Lars-Göran Arwidson

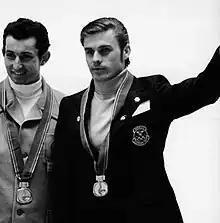
Arwidson (right) at the 1972 Olympics

Lars-Göran Arwidson (born 4 April 1946) is a Swedish biathlete who competed at the 1968, 1972 and 1976 Winter Olympics.